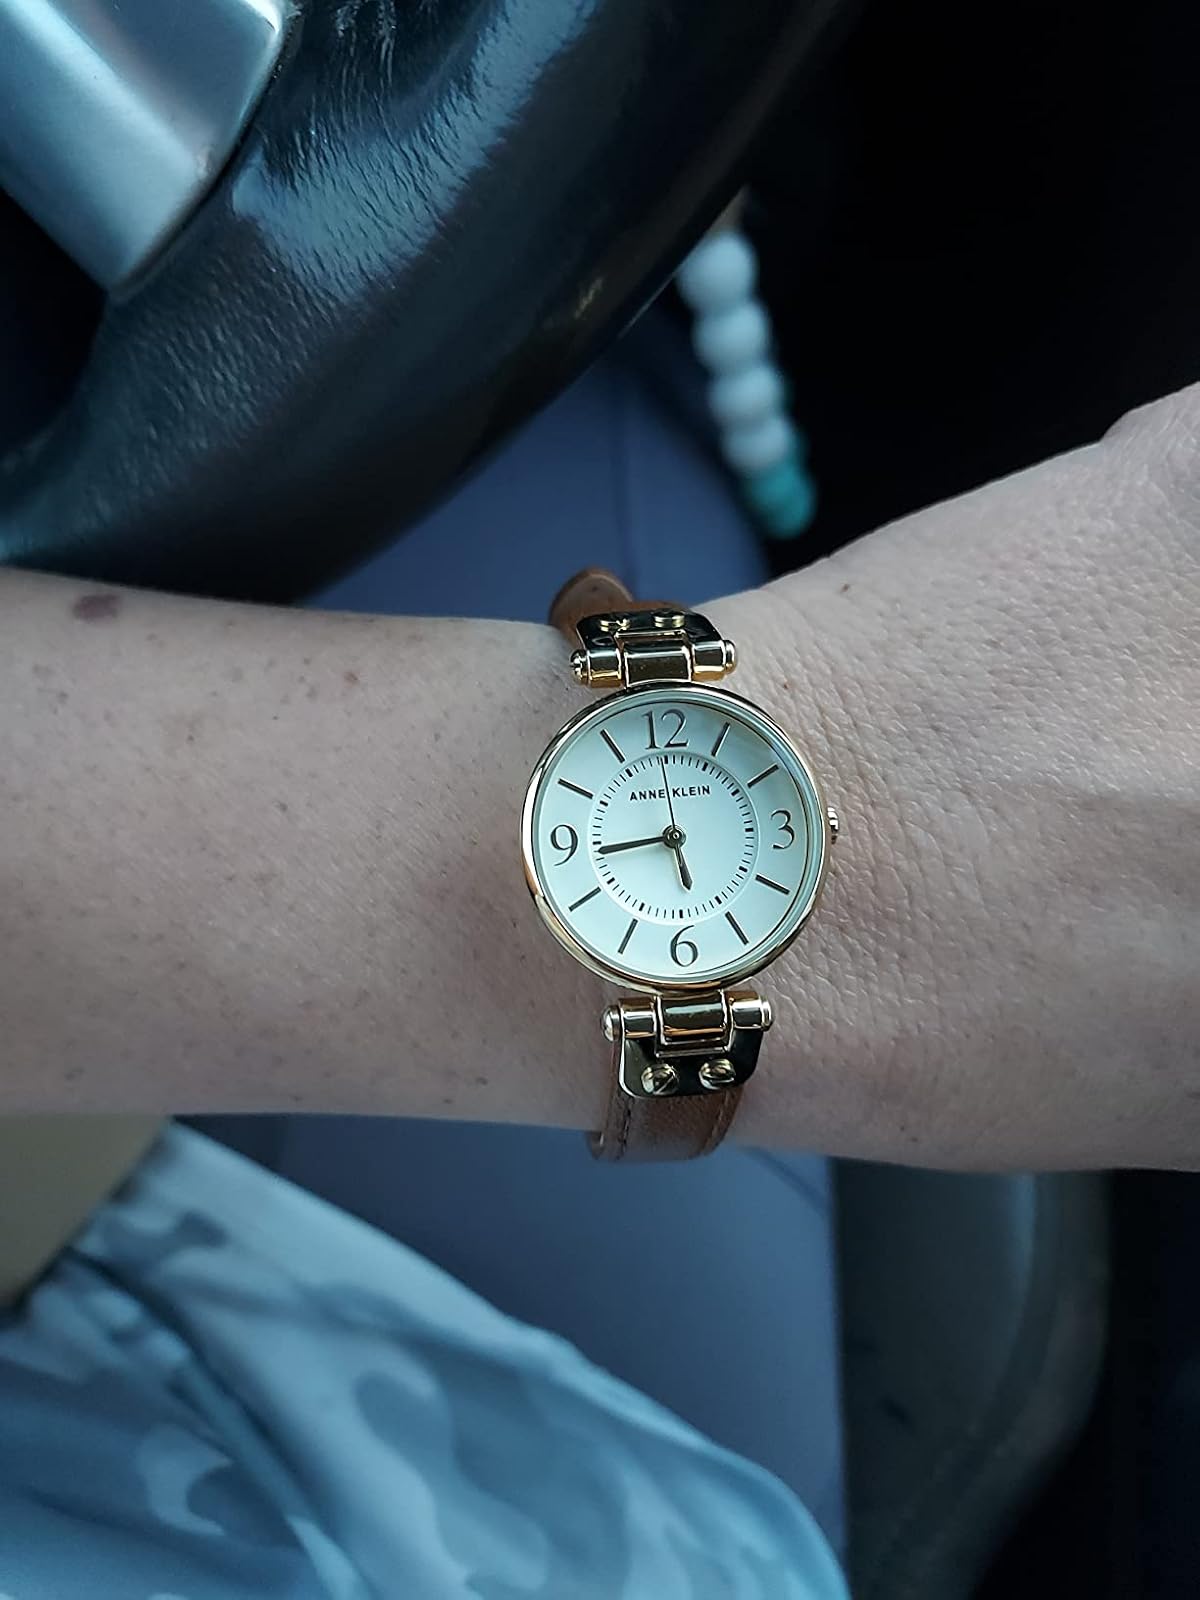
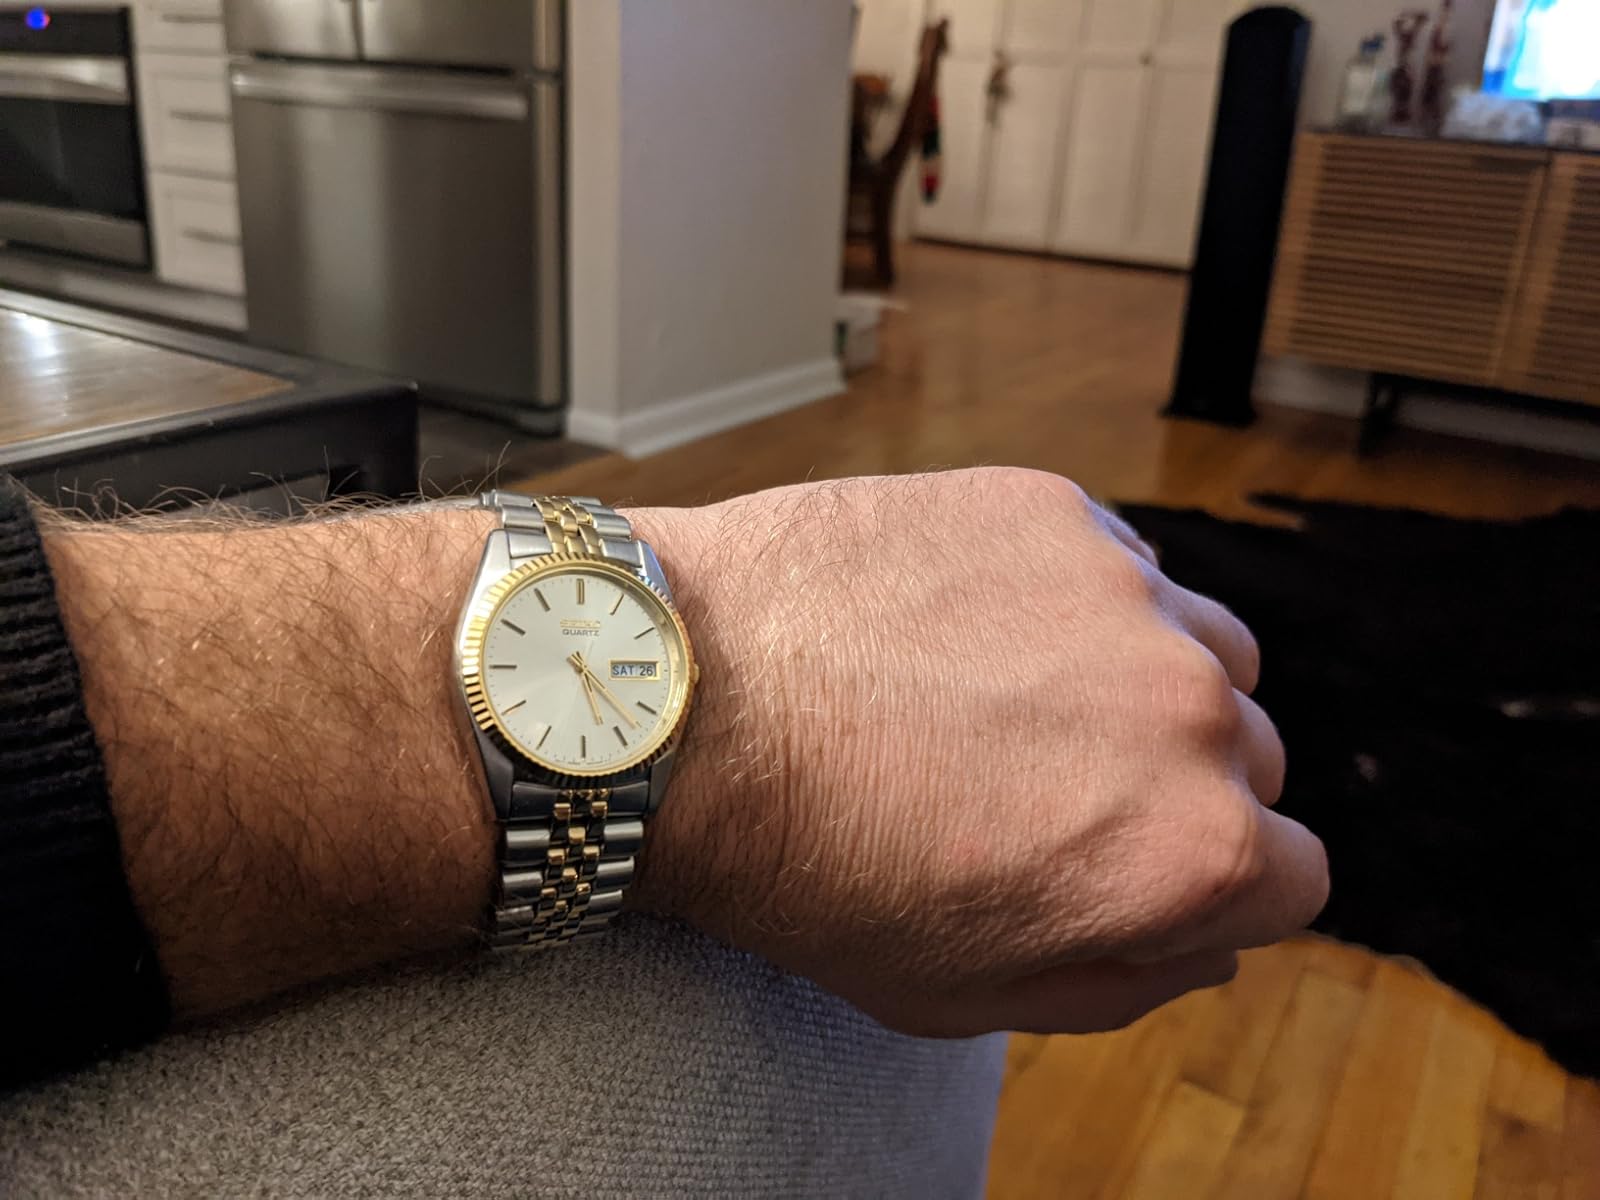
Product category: accessories_watch
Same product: no